Mariachi

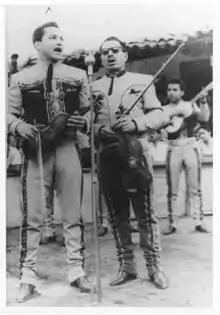
Mario Santiago and Silvestre Vargas in a musical presentation, 1958–1959

Trumpets gained popularity when mariachi was commercialized in the 1930s and was played for wealthy people. But this is how they got to hear the trumpet more in the ensembles and it became a regular thing. Wealthier people had the ability to record music, hire the best players, and purchase new, high-quality instruments, which caused the sound to evolve and showcased it to the world.